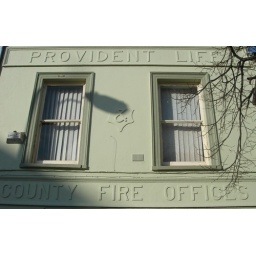
Another example of old building signs in Cork City. More to come soon ...